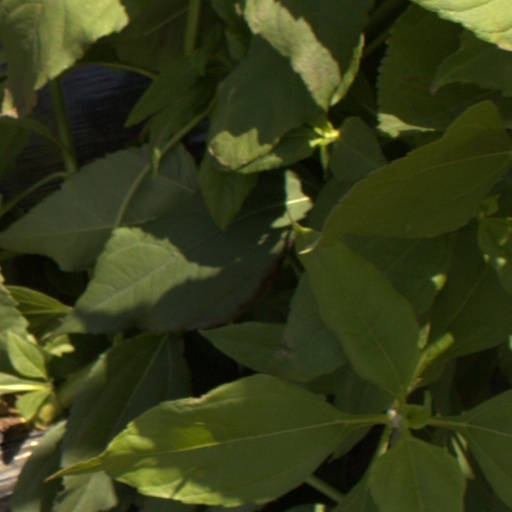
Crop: Jerusalem artichoke